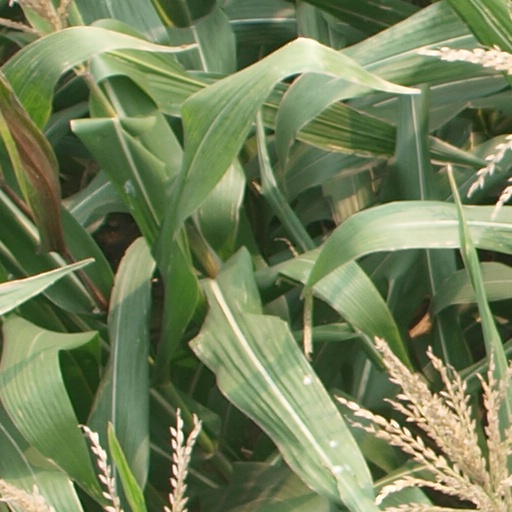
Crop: maize; corn